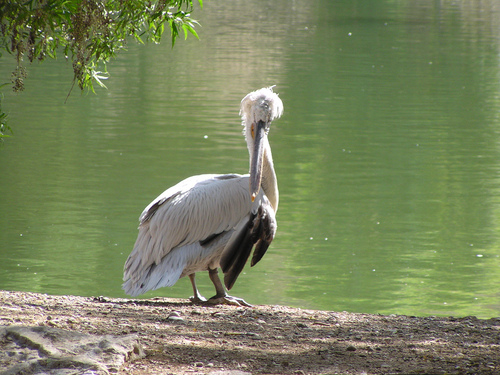
a large white/gray bird with a long beak and long feathers.
this is a white bird with black underbelly and an extremely long bill.
this is a gray and white bird with a long gray bill
this is a large white bird with black on the wingbars and a long, skinny bill.
this large bird has a brownish body with a long neck and long bill.
this large bird is white with some dark gray in its wings and a long, gray beak.
this particular bird has a belly that is gray and blackthe bird has a grey bill that is long and a curved throat.
a very large bird with a long black bill and a grey tinted body.
this bird has wings that are white and has a long bill
Species: White Pelican